2010 United Kingdom general election

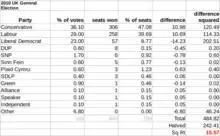
The disproportionality of the house of parliament in the 2010 election was 15.57 according to the Gallagher Index, with the Liberal Democrats losing out to both the Conservatives and Labour.

On the morning of polling day, 6 May, the former and later leader of UKIP, Nigel Farage, standing in Buckingham against the Speaker, was injured when a light banner-towing aircraft in which he was a passenger crashed near Brackley, Northamptonshire.